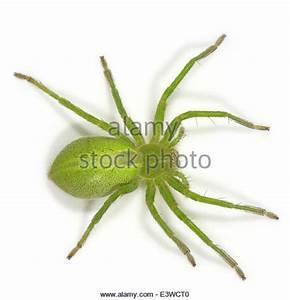
spider